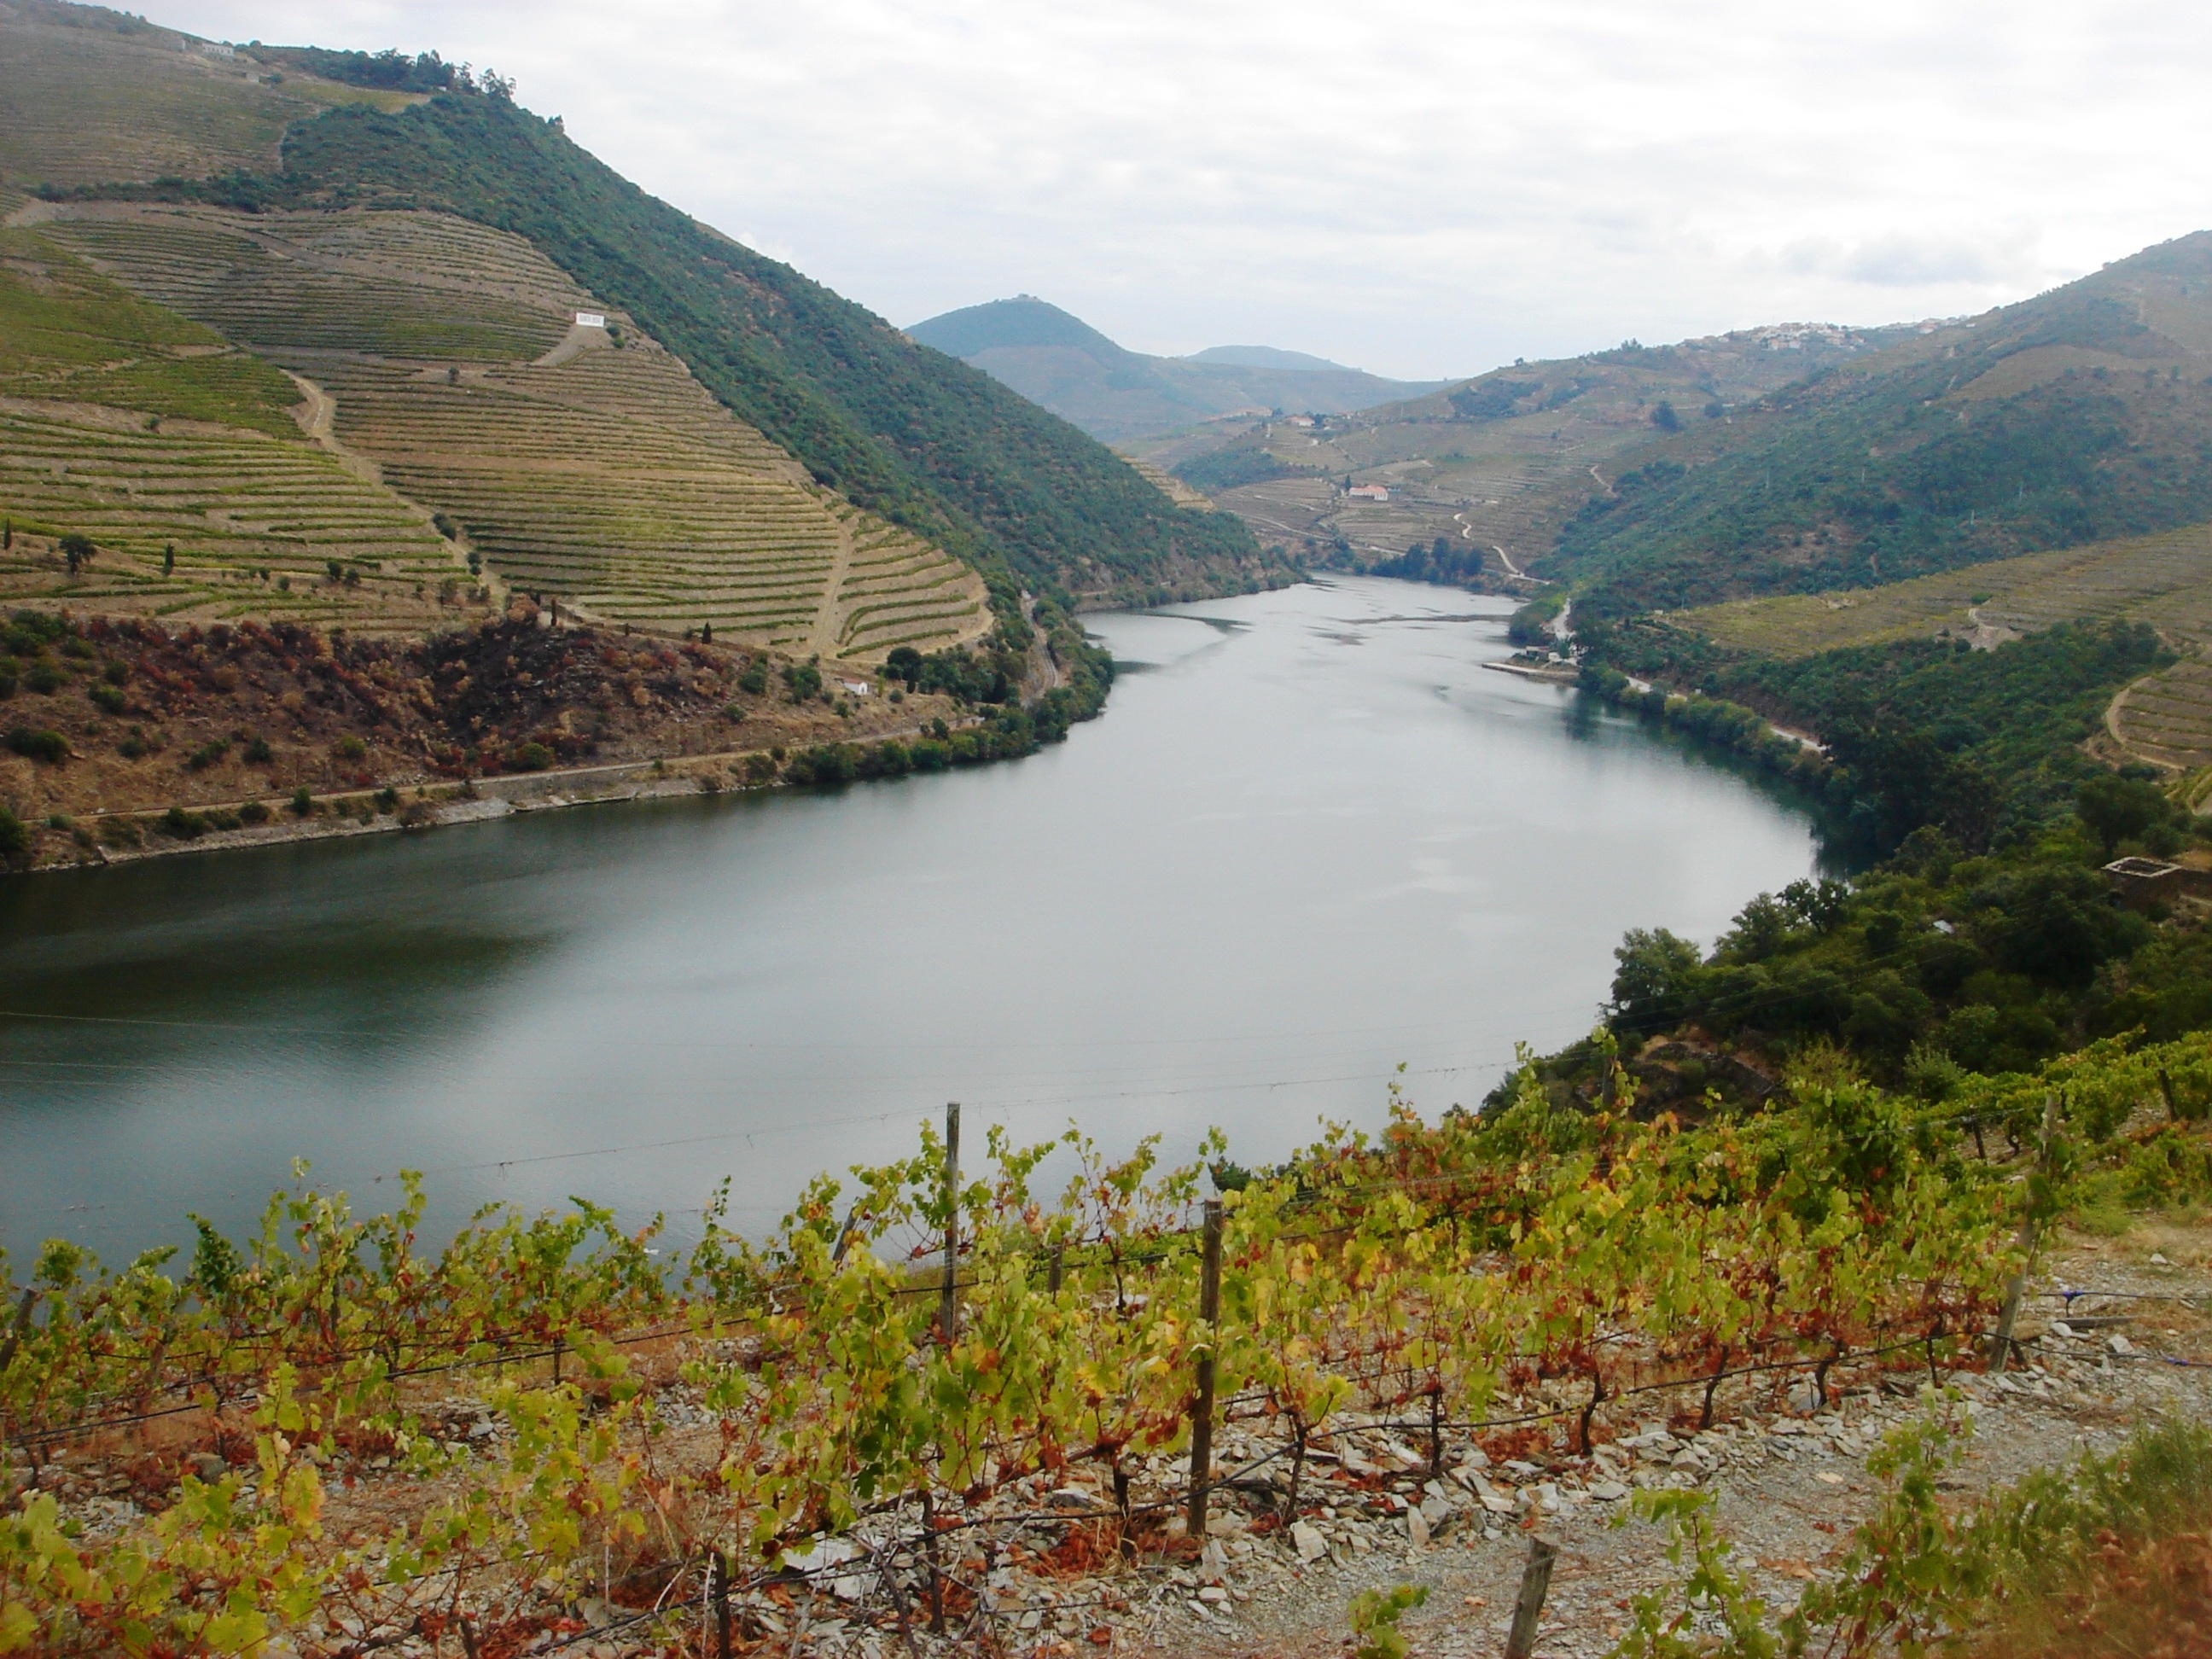
mountain, hill, lake, river, valley, mountain range, fjord, reservoir, highland, plateau, fell, loch, tarn, mountain pass, river douro, douro landscape, douro vineyards, mountainous landforms